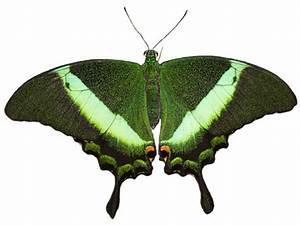
butterfly